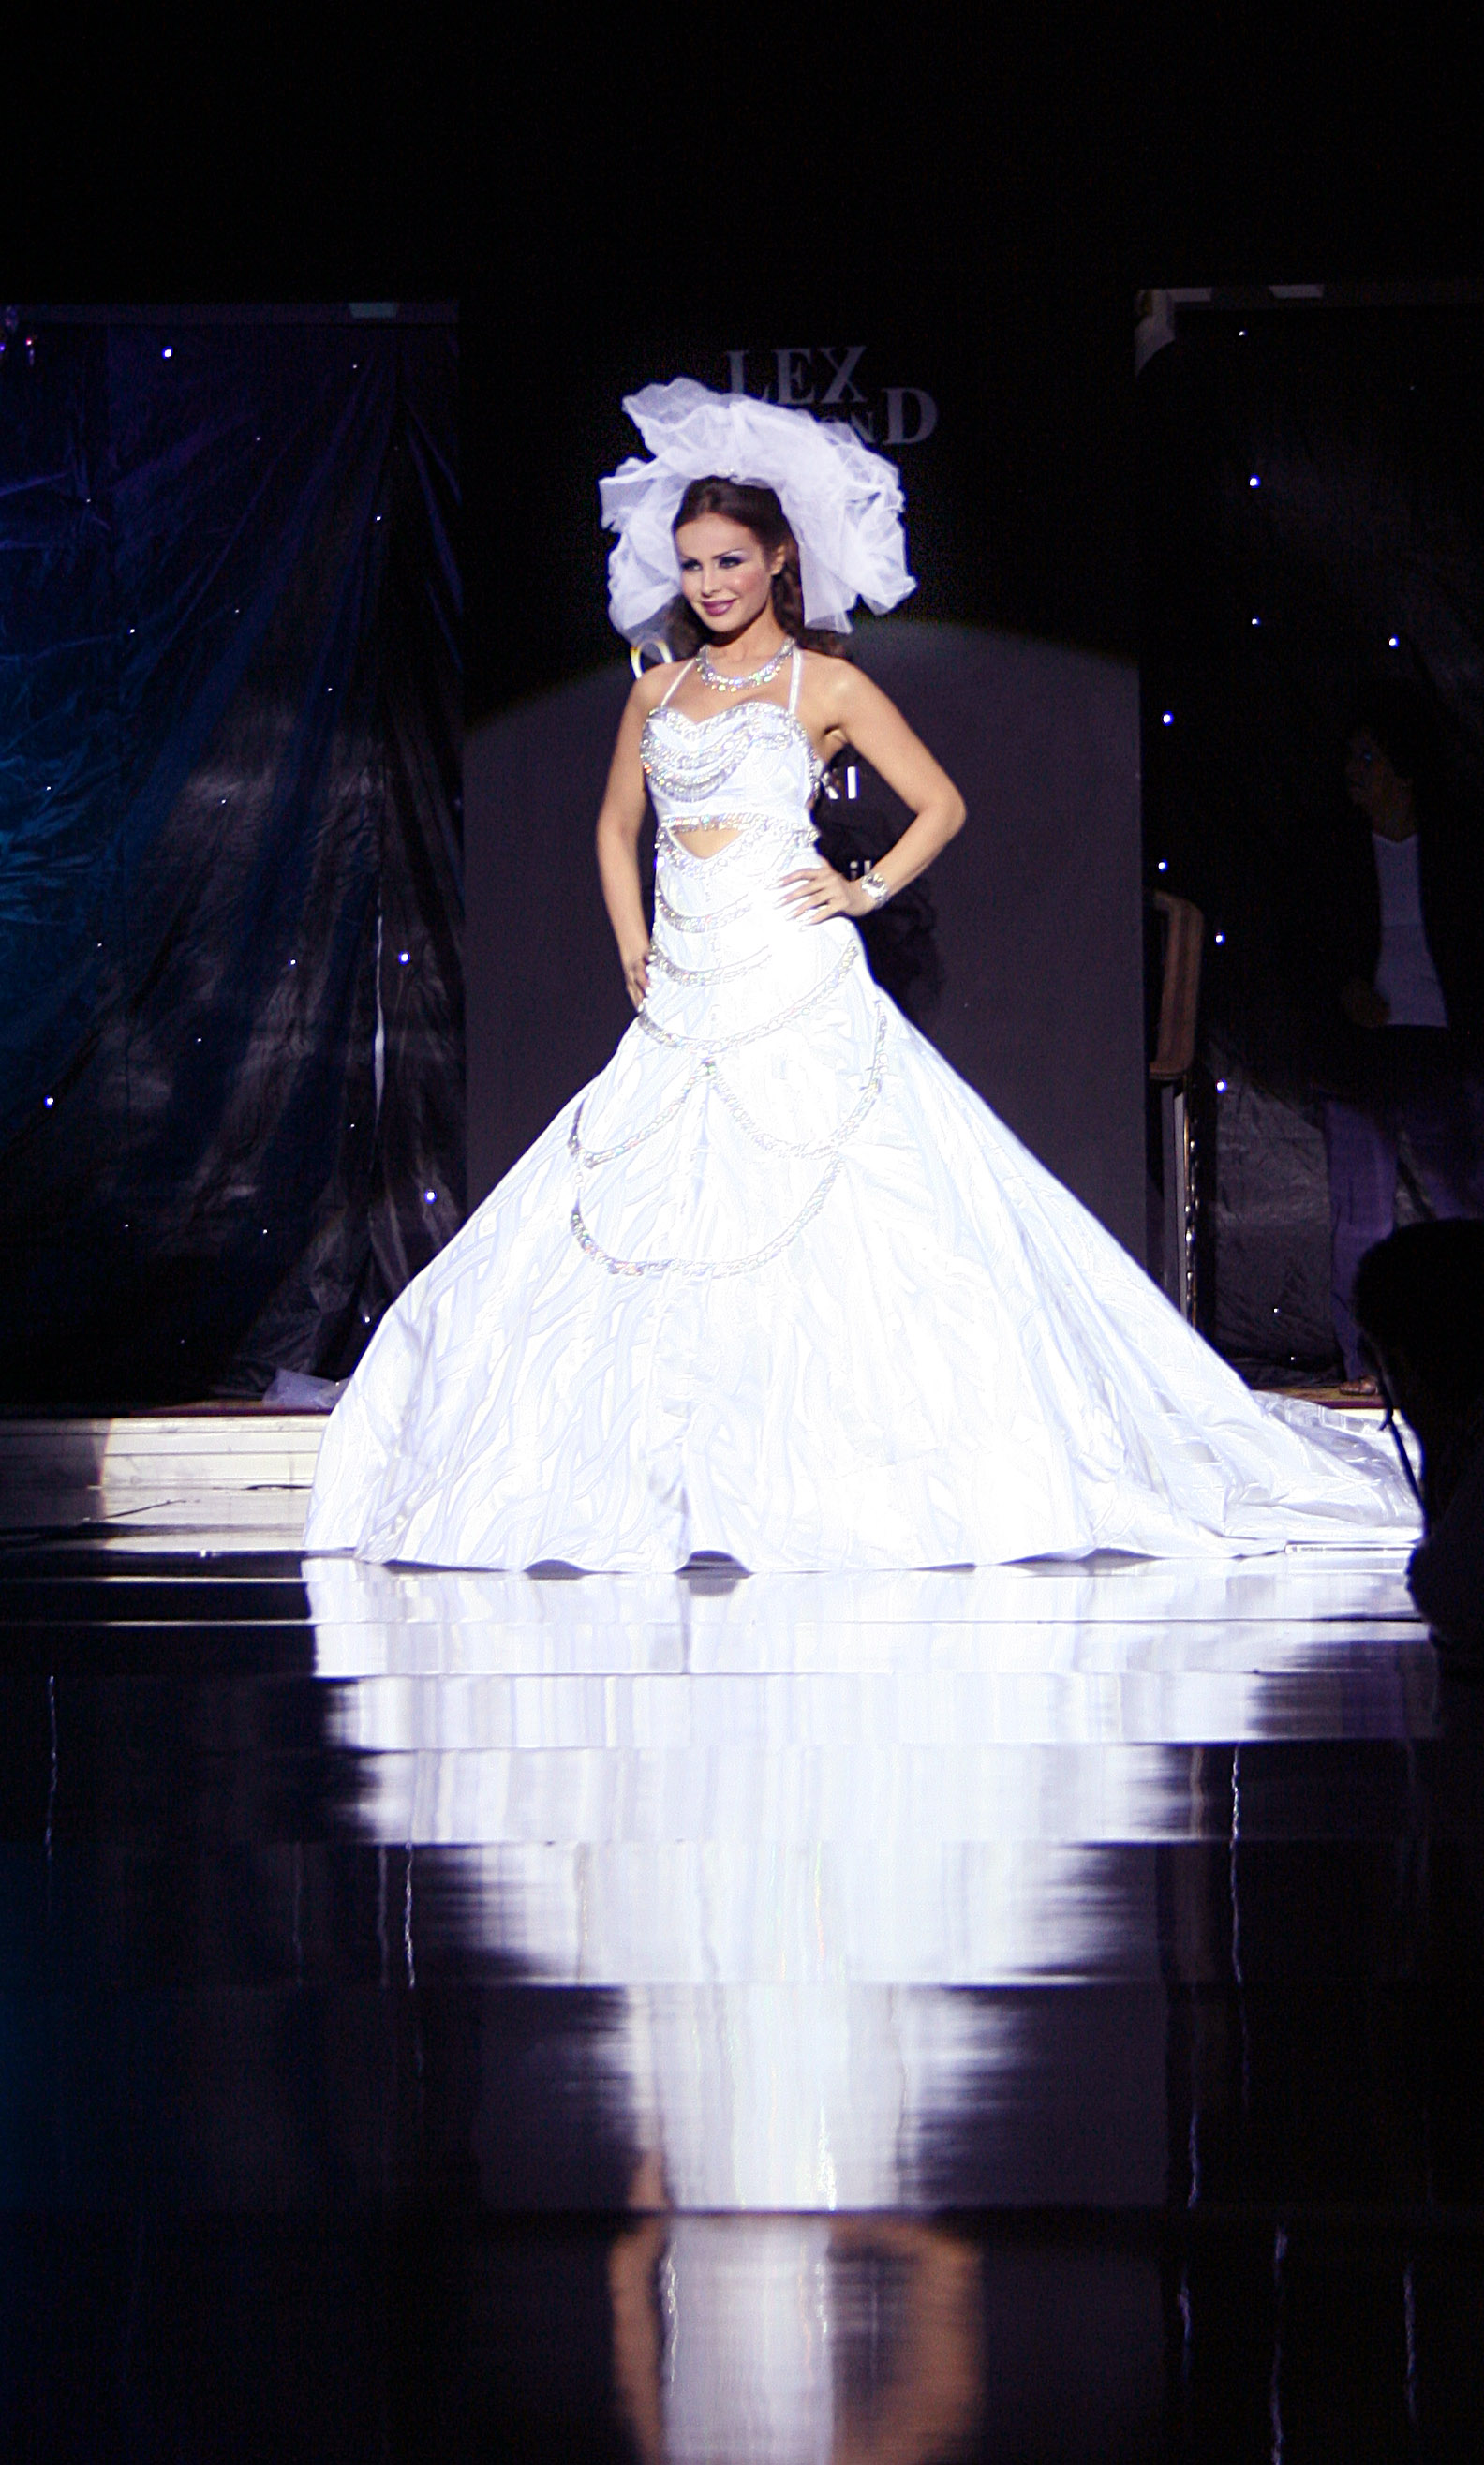
woman, gown, dress, wedding dress, clothing, fashion model, fashion, lady, bridal clothing, beauty, bride, haute couture, fashion design, performance, event, formal wear, model, shoulder, bridal accessory, fashion show, stage, photography, headpiece, costume design, fashion accessory, performing arts, performance art, flash photography